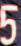
Number: 5